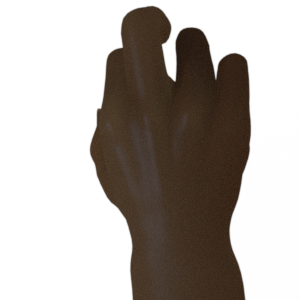
Label: rock